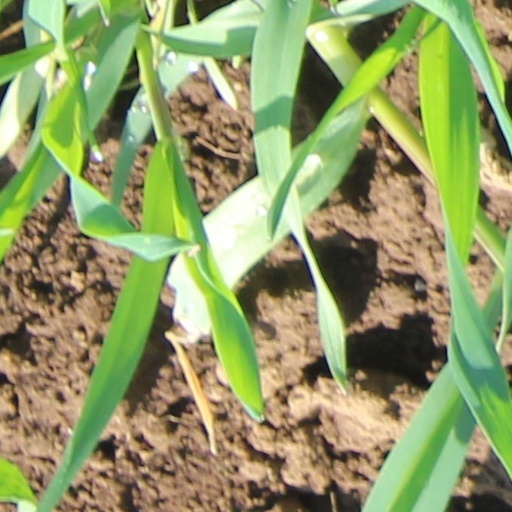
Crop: wheat